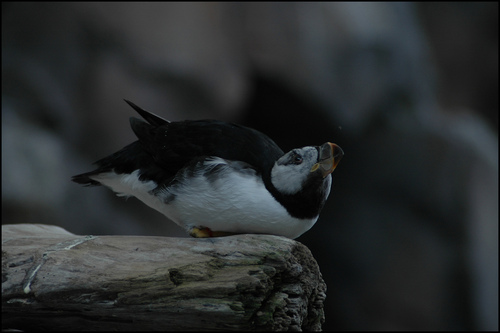
pudgy black and white bird that has a white head, small beak, and orange feet.
the bird has a small black eyering and a large yellow bill.
this is a bird with a white belly, black back and an orange beak.
this medium-sized bird has a short beak, a white breast, and black wings.
this bird has a white belly and breast, black neck ring, and a large hooked bill.
this bird is black with white and has a very short beak.
this black bird has a white belly, breast, and cheek patches, and it's tall, flat bill is yellow and red.
this bird has a white breast and belly as well as white cheek patches, black wings and back, its beak is odd shaped with yellow, orange and brown.
the bird has a white belly and a curved yellow bill.
the bird is large with a curved pointed bill, wings black, and the belly is white.
Species: Horned Puffin